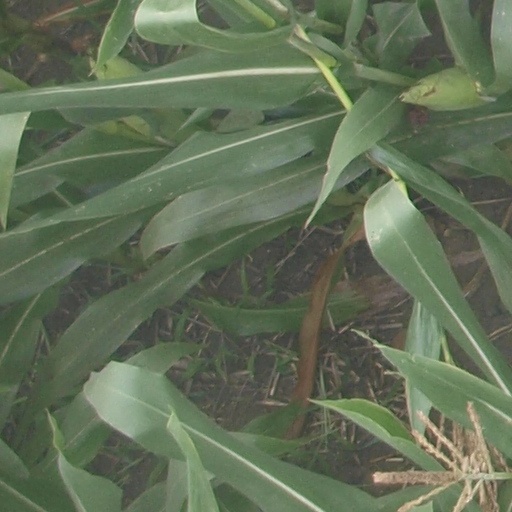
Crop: maize; corn